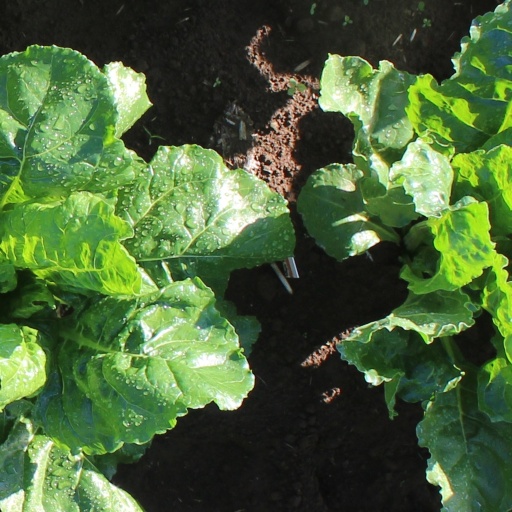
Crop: sugar beet